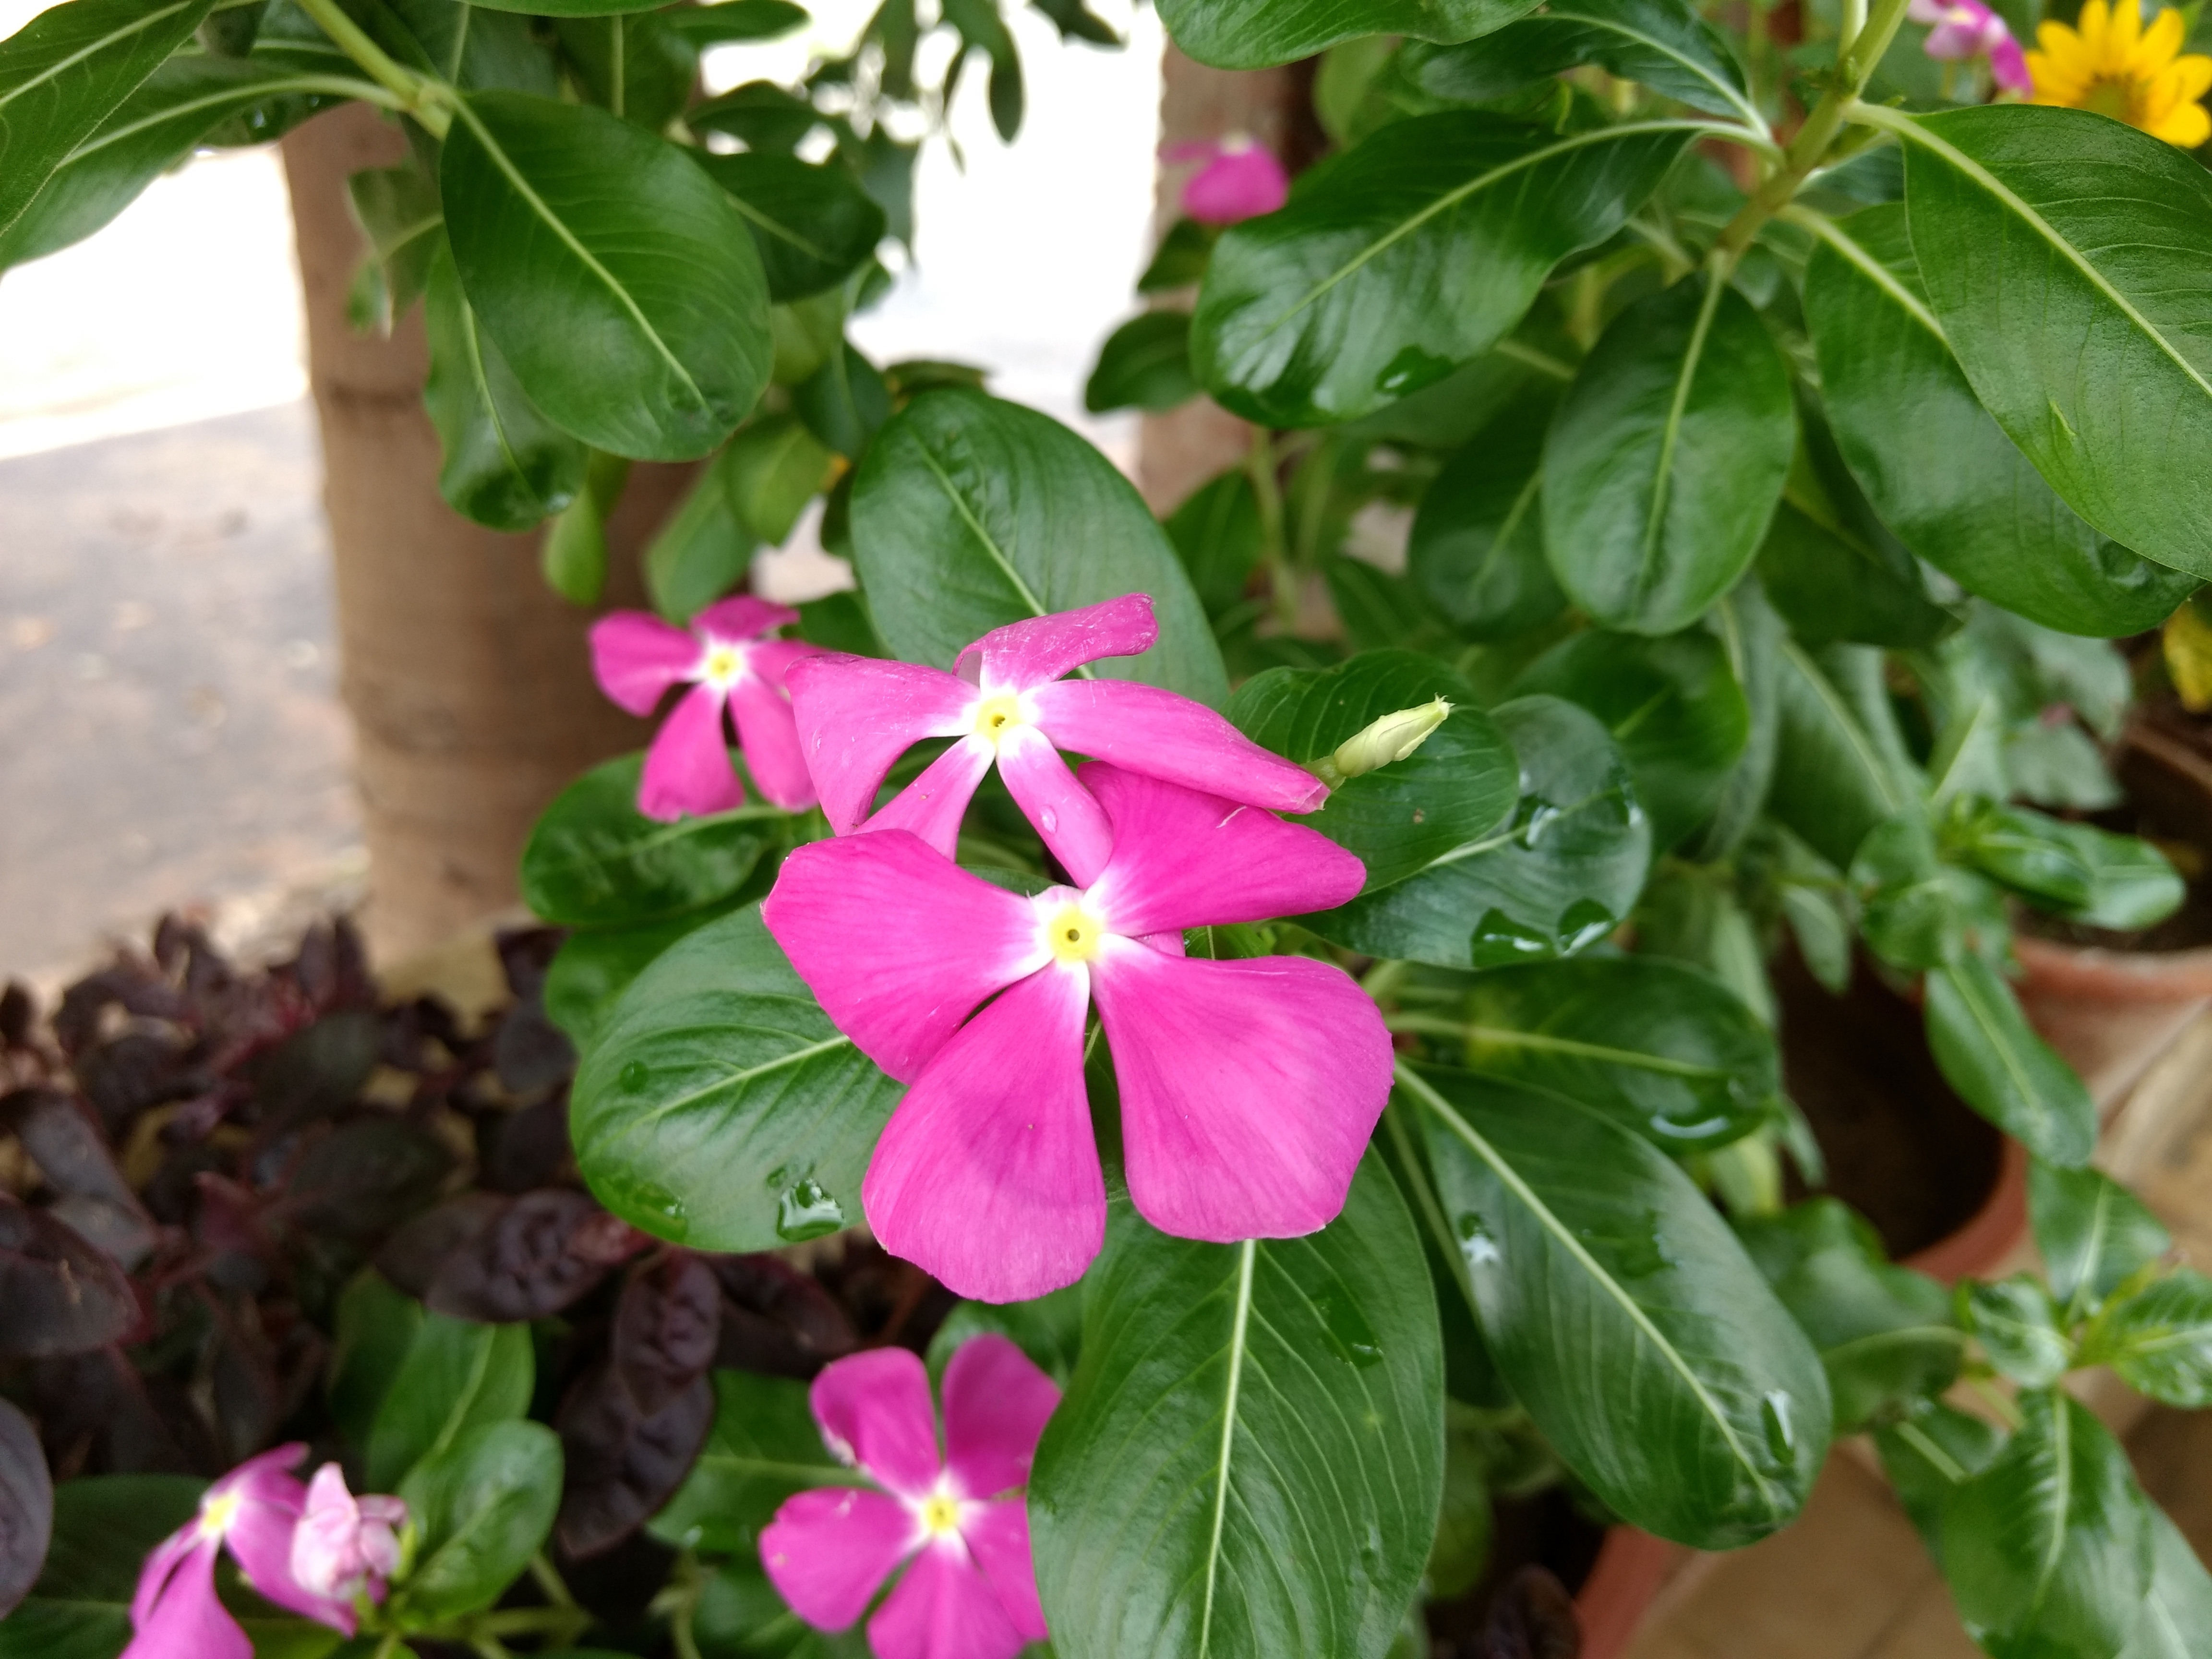
plant, flower, botany, garden, flora, flowering plant, busy lizzie, annual plant, land plant, violet family